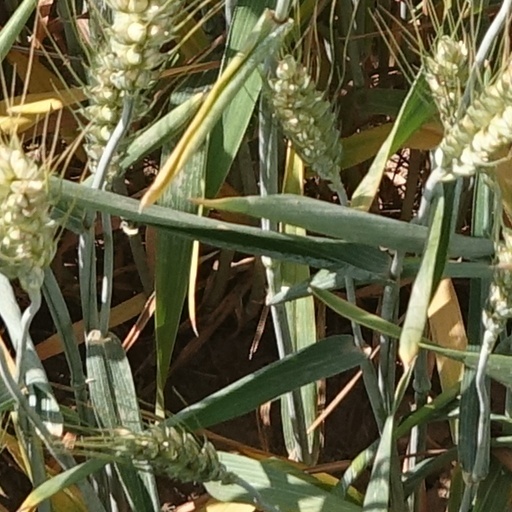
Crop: wheat